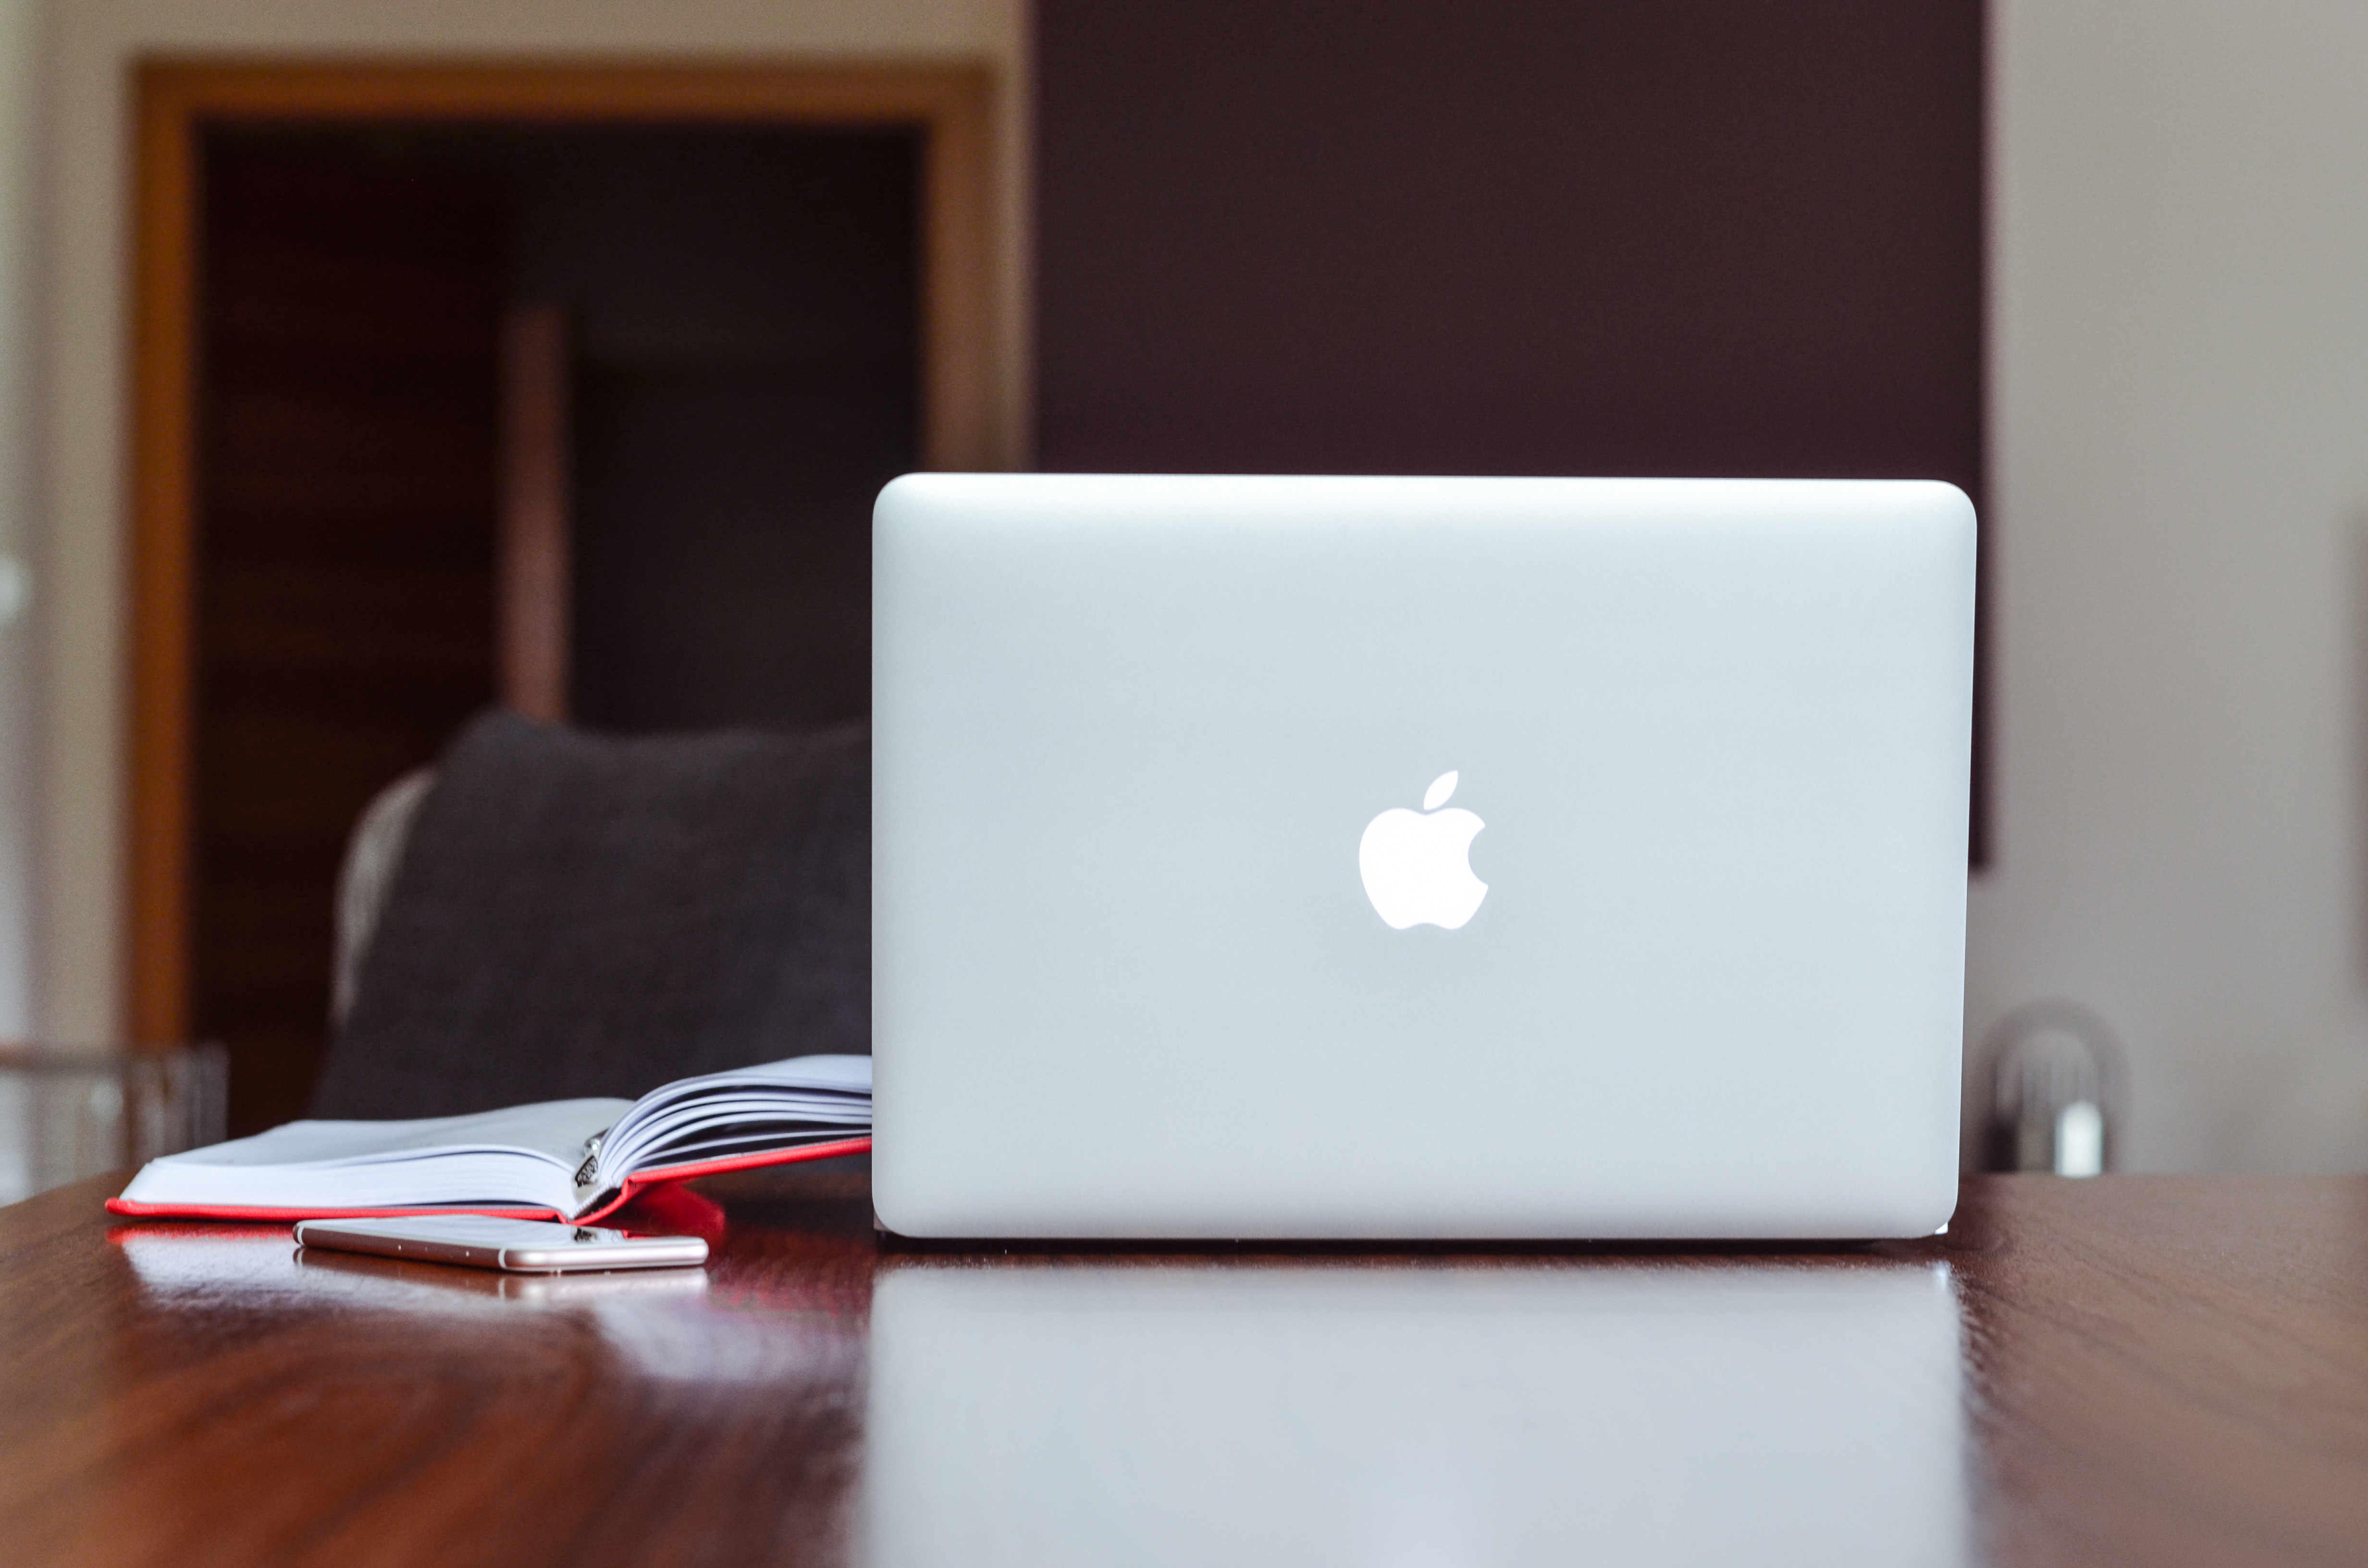
laptop, desk, notebook, computer, mac, work, apple, table, book, blur, technology, white, internet, reflection, workspace, office, shelf, business, furniture, room, lighting, education, brand, design, logo, picture frame, boss, information, notes, data, officework, wooden table top, worktime